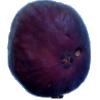
Label: Fig 1